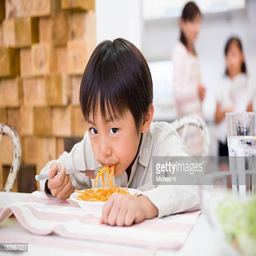
a boy is eating pasta and gazing at camera